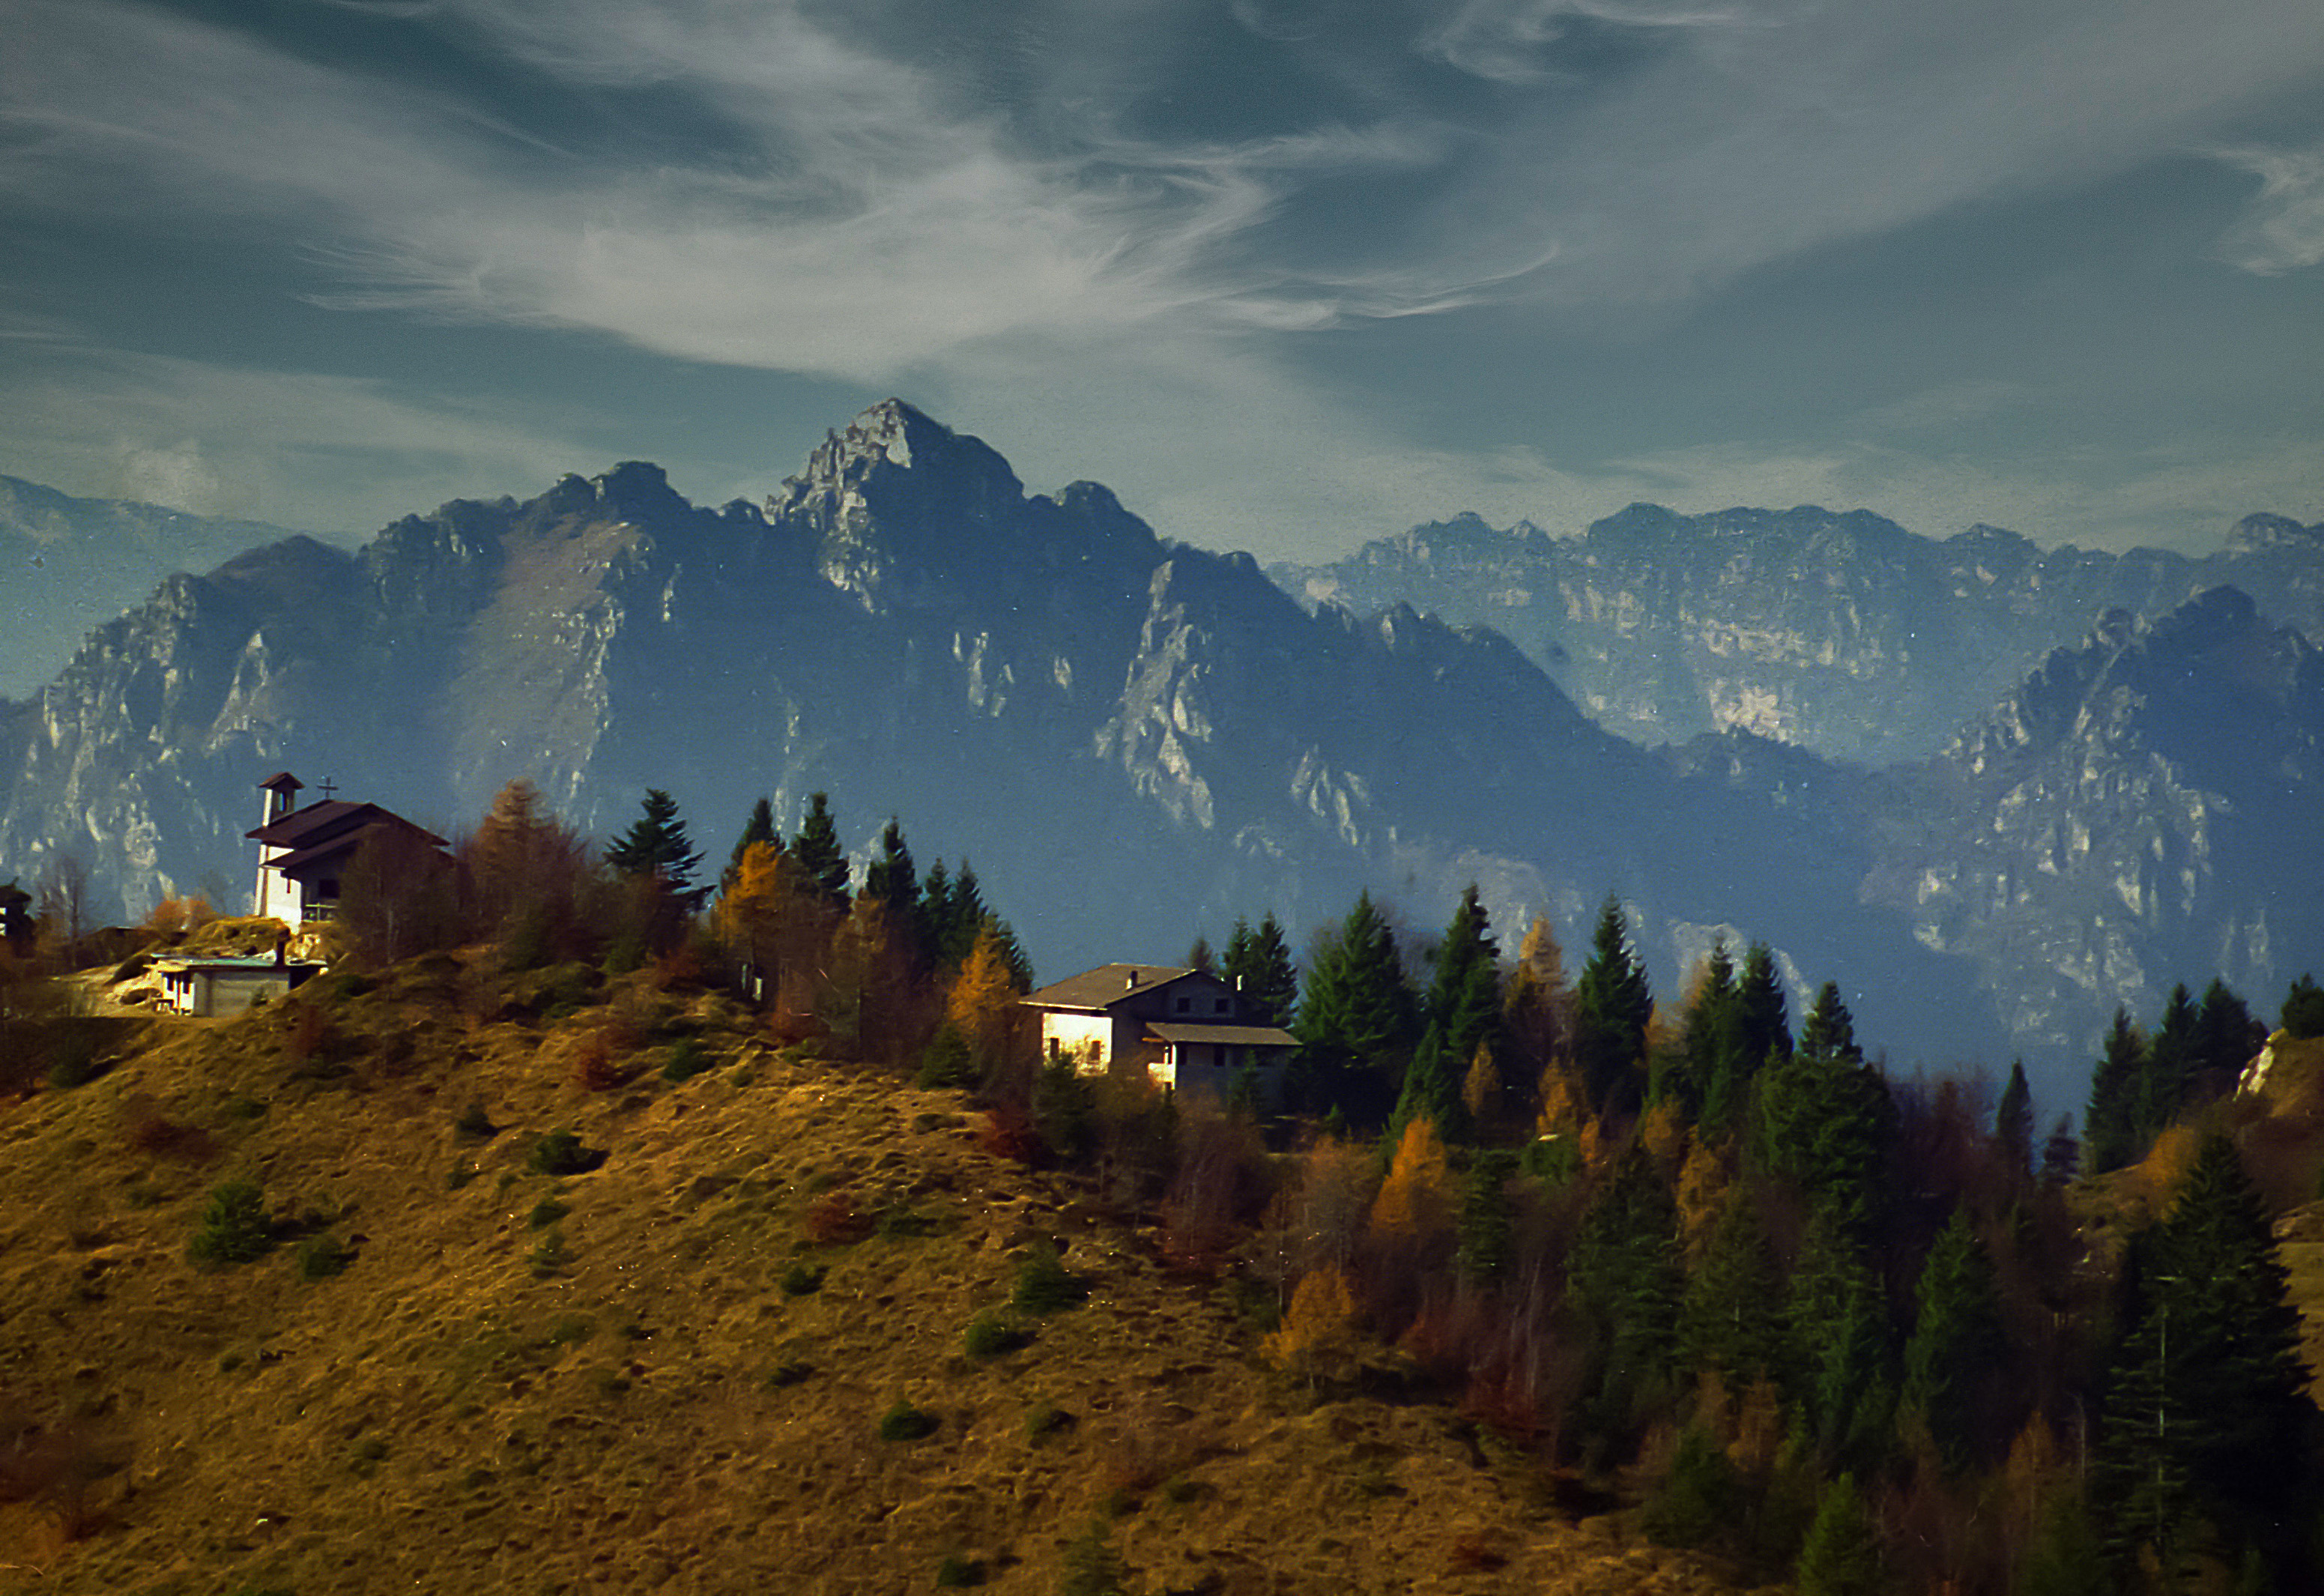
north, italy, verona, garda, alps, dolomiti, lake, toscany, lombardia, cloud, sky, mountain, atmosphere, plant, natural landscape, larch, highland, slope, tree, terrain, horizon, landscape, rural area, grassland, sunrise, valley, meadow, cumulus, grass, house, mist, massif, mountain range, winter, hill station, forest, fell, hill, city, evening, conifer, dusk, ar te, meteorological phenomenon, pasture, wildlife, road, rock, ridge, summit, panorama, village, night, mountain village, tropical and subtropical coniferous forests, tourism, tundra, hut, autumn, pine family, glacial landform, spruce fir forest